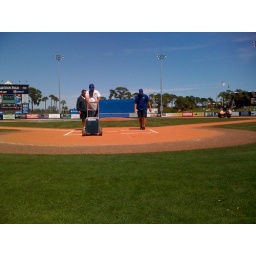
THE BEST seat in the house